Charoen Khanthawong

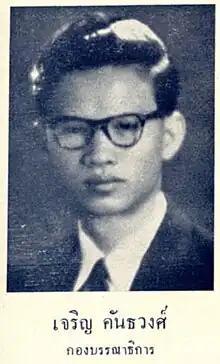

Charoen Khanthawong (21 April 1933 – 4 May 2022) was a Thai politician. A member of the Democrat Party, he served in the House of Representatives from 1975 to 2014. He died on 4 May 2022 at the age of 89.